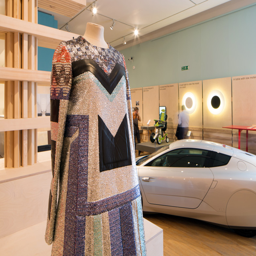
designs of the year exhibition